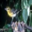
Label: bird